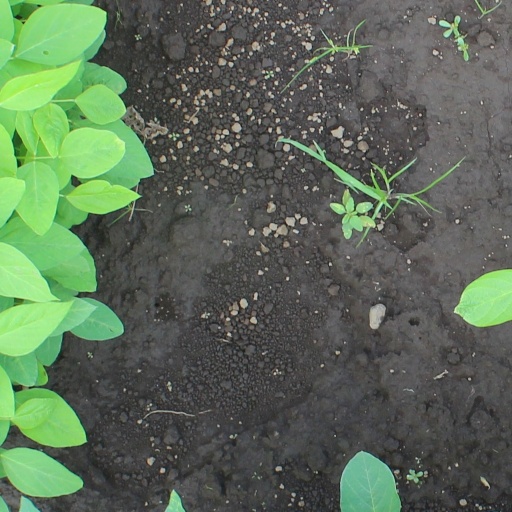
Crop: soybean